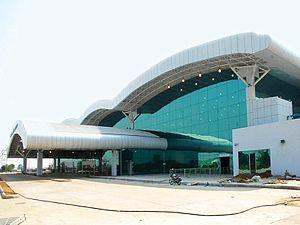
L'aéroport de Birsa Munda, également appelé aéroport de Ranchi, est l'aéroport desservant la ville de Ranchi, la capitale de l'État indien de Jharkhand. Il porte le nom du combattant de la liberté tribal indien Birsa Munda et est actuellement géré par la Airports Authority of India. L'aéroport est situé à Hinoo, à environ 5 km du centre-ville. L'ensemble de l'aéroport s'étend sur une superficie de 1568 acres. L’aéroport est utilisé par plus de 1,5 million de passagers par an et est le 26ᵉ aéroport le plus fréquenté d'Inde.